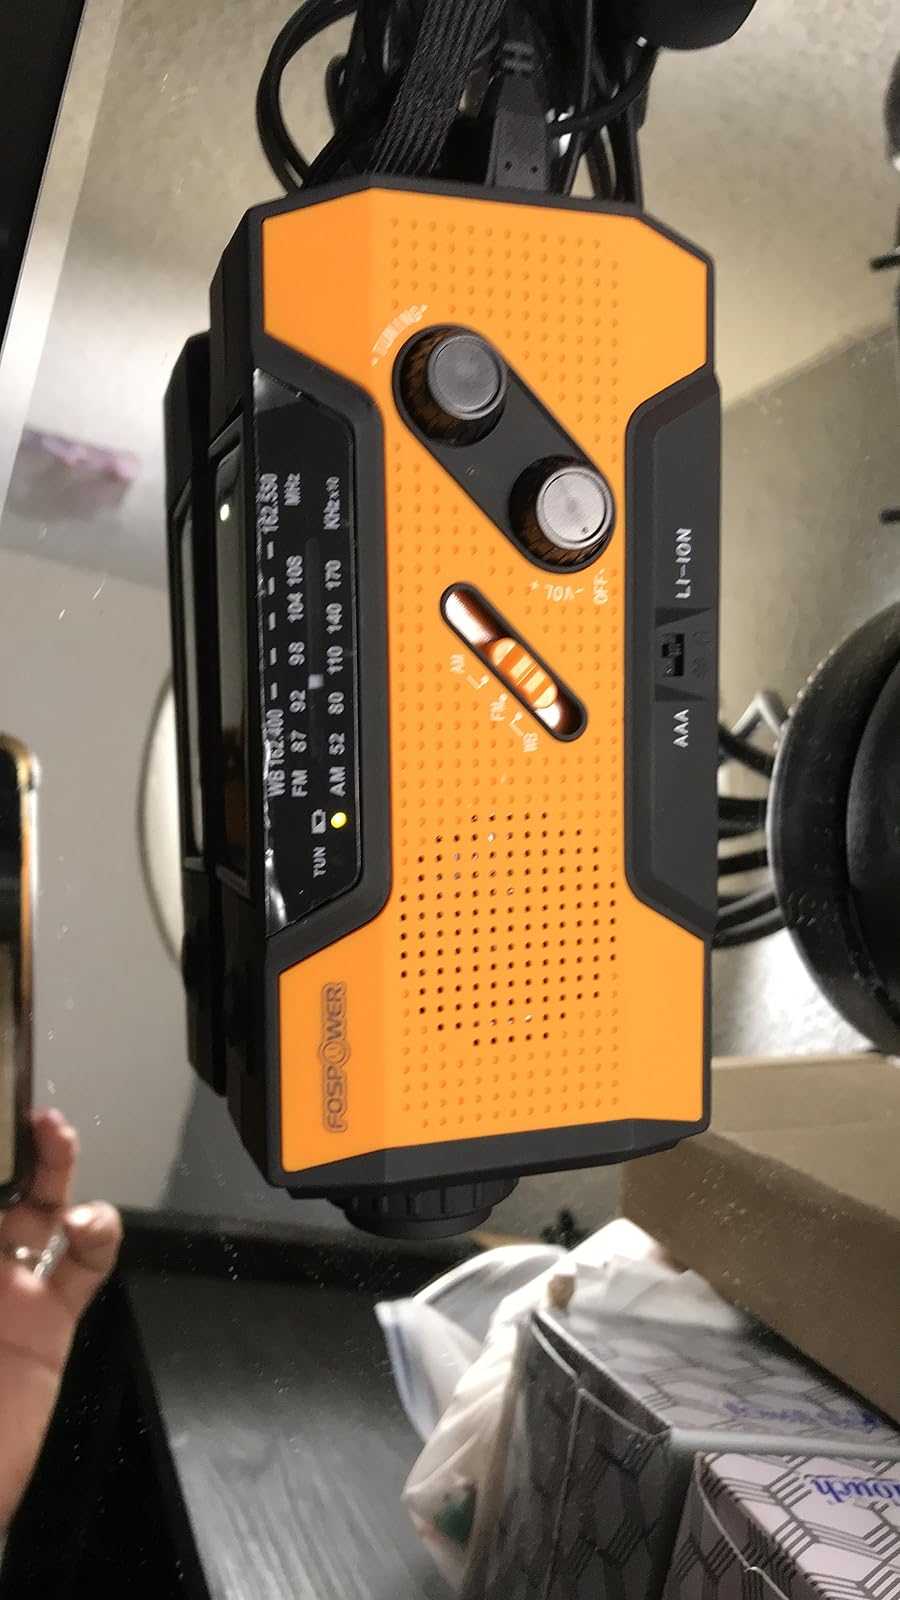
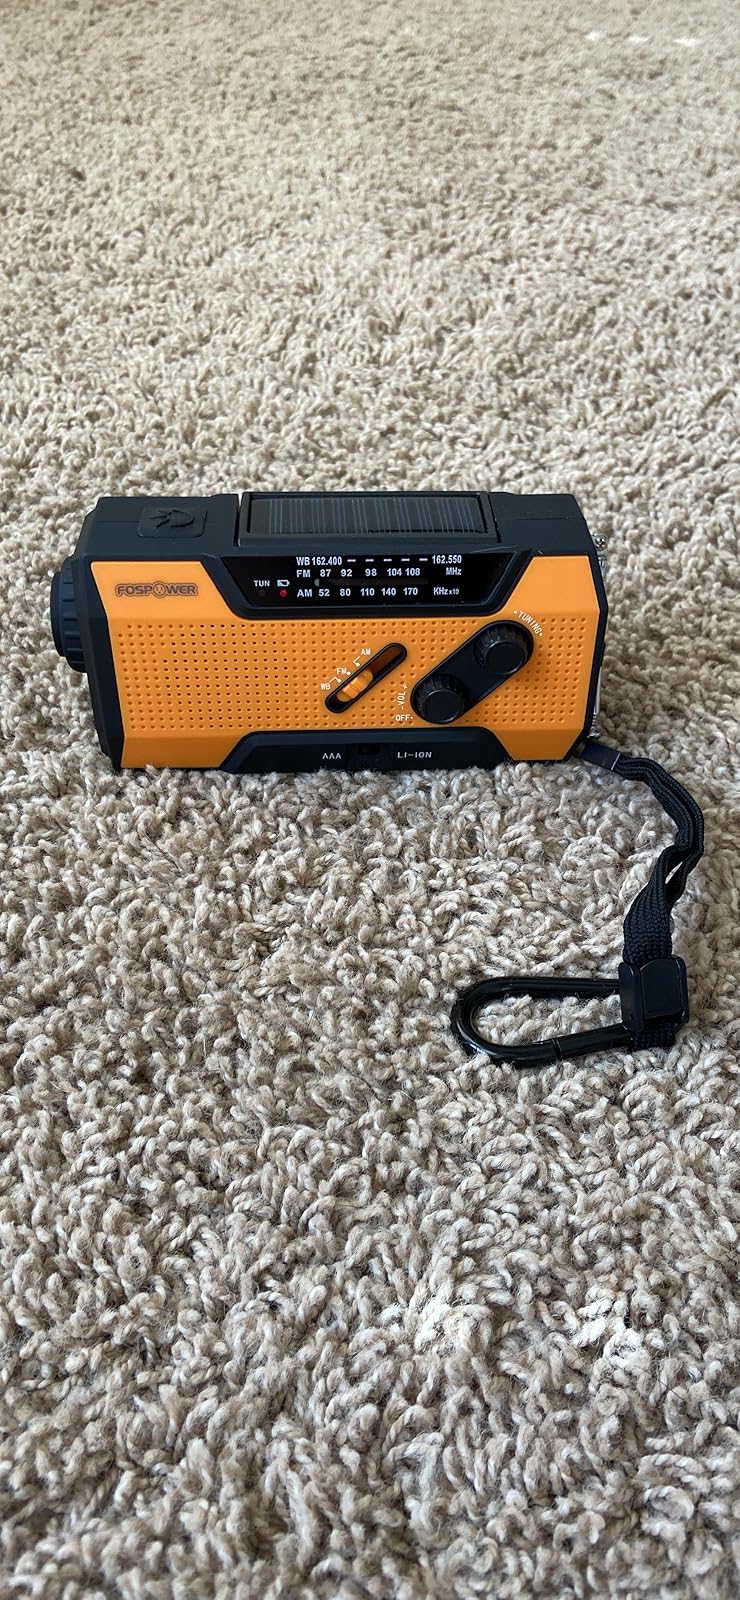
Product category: radio
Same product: yes